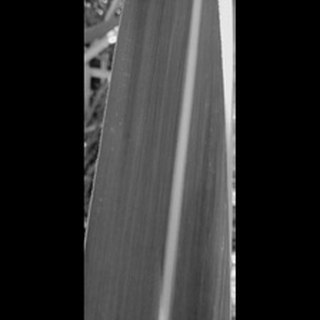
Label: healthy_sugarcane